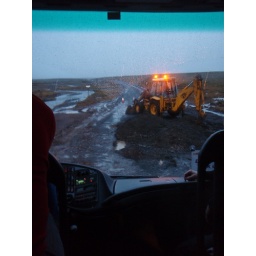
While we got the bus over, I wouldn't have been happy driving my car over that